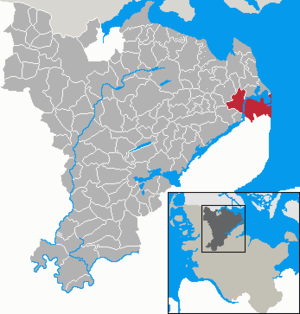
Kappel
Beliggenhed.
Kappel er en by i det nordlige Tyskland under Slesvig-Flensborg kreds i Slesvig-Holsten. Byen ligger på den vestlige bred af Slien på halvøen Angel ved overgangen til halvøen Svans og har cirka 12.000 indbyggere.